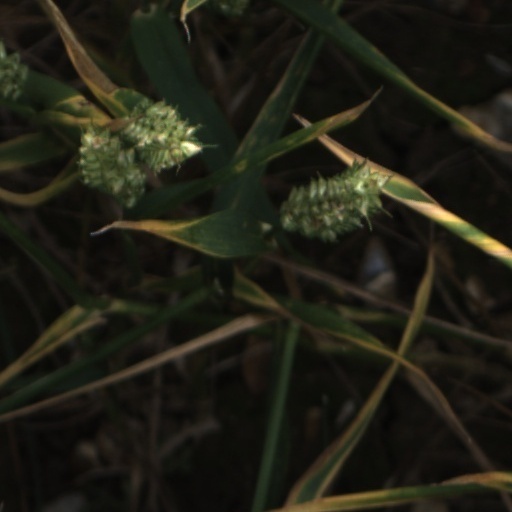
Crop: wheat